Izz al-Dawla

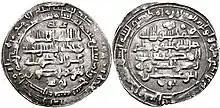
Coin minted during the reign of Izz al-Dawla

Bakhtiyar (died 978), better known by his "laqab" of Izz al-Dawla, was the Buyid amir of Iraq (967–978).